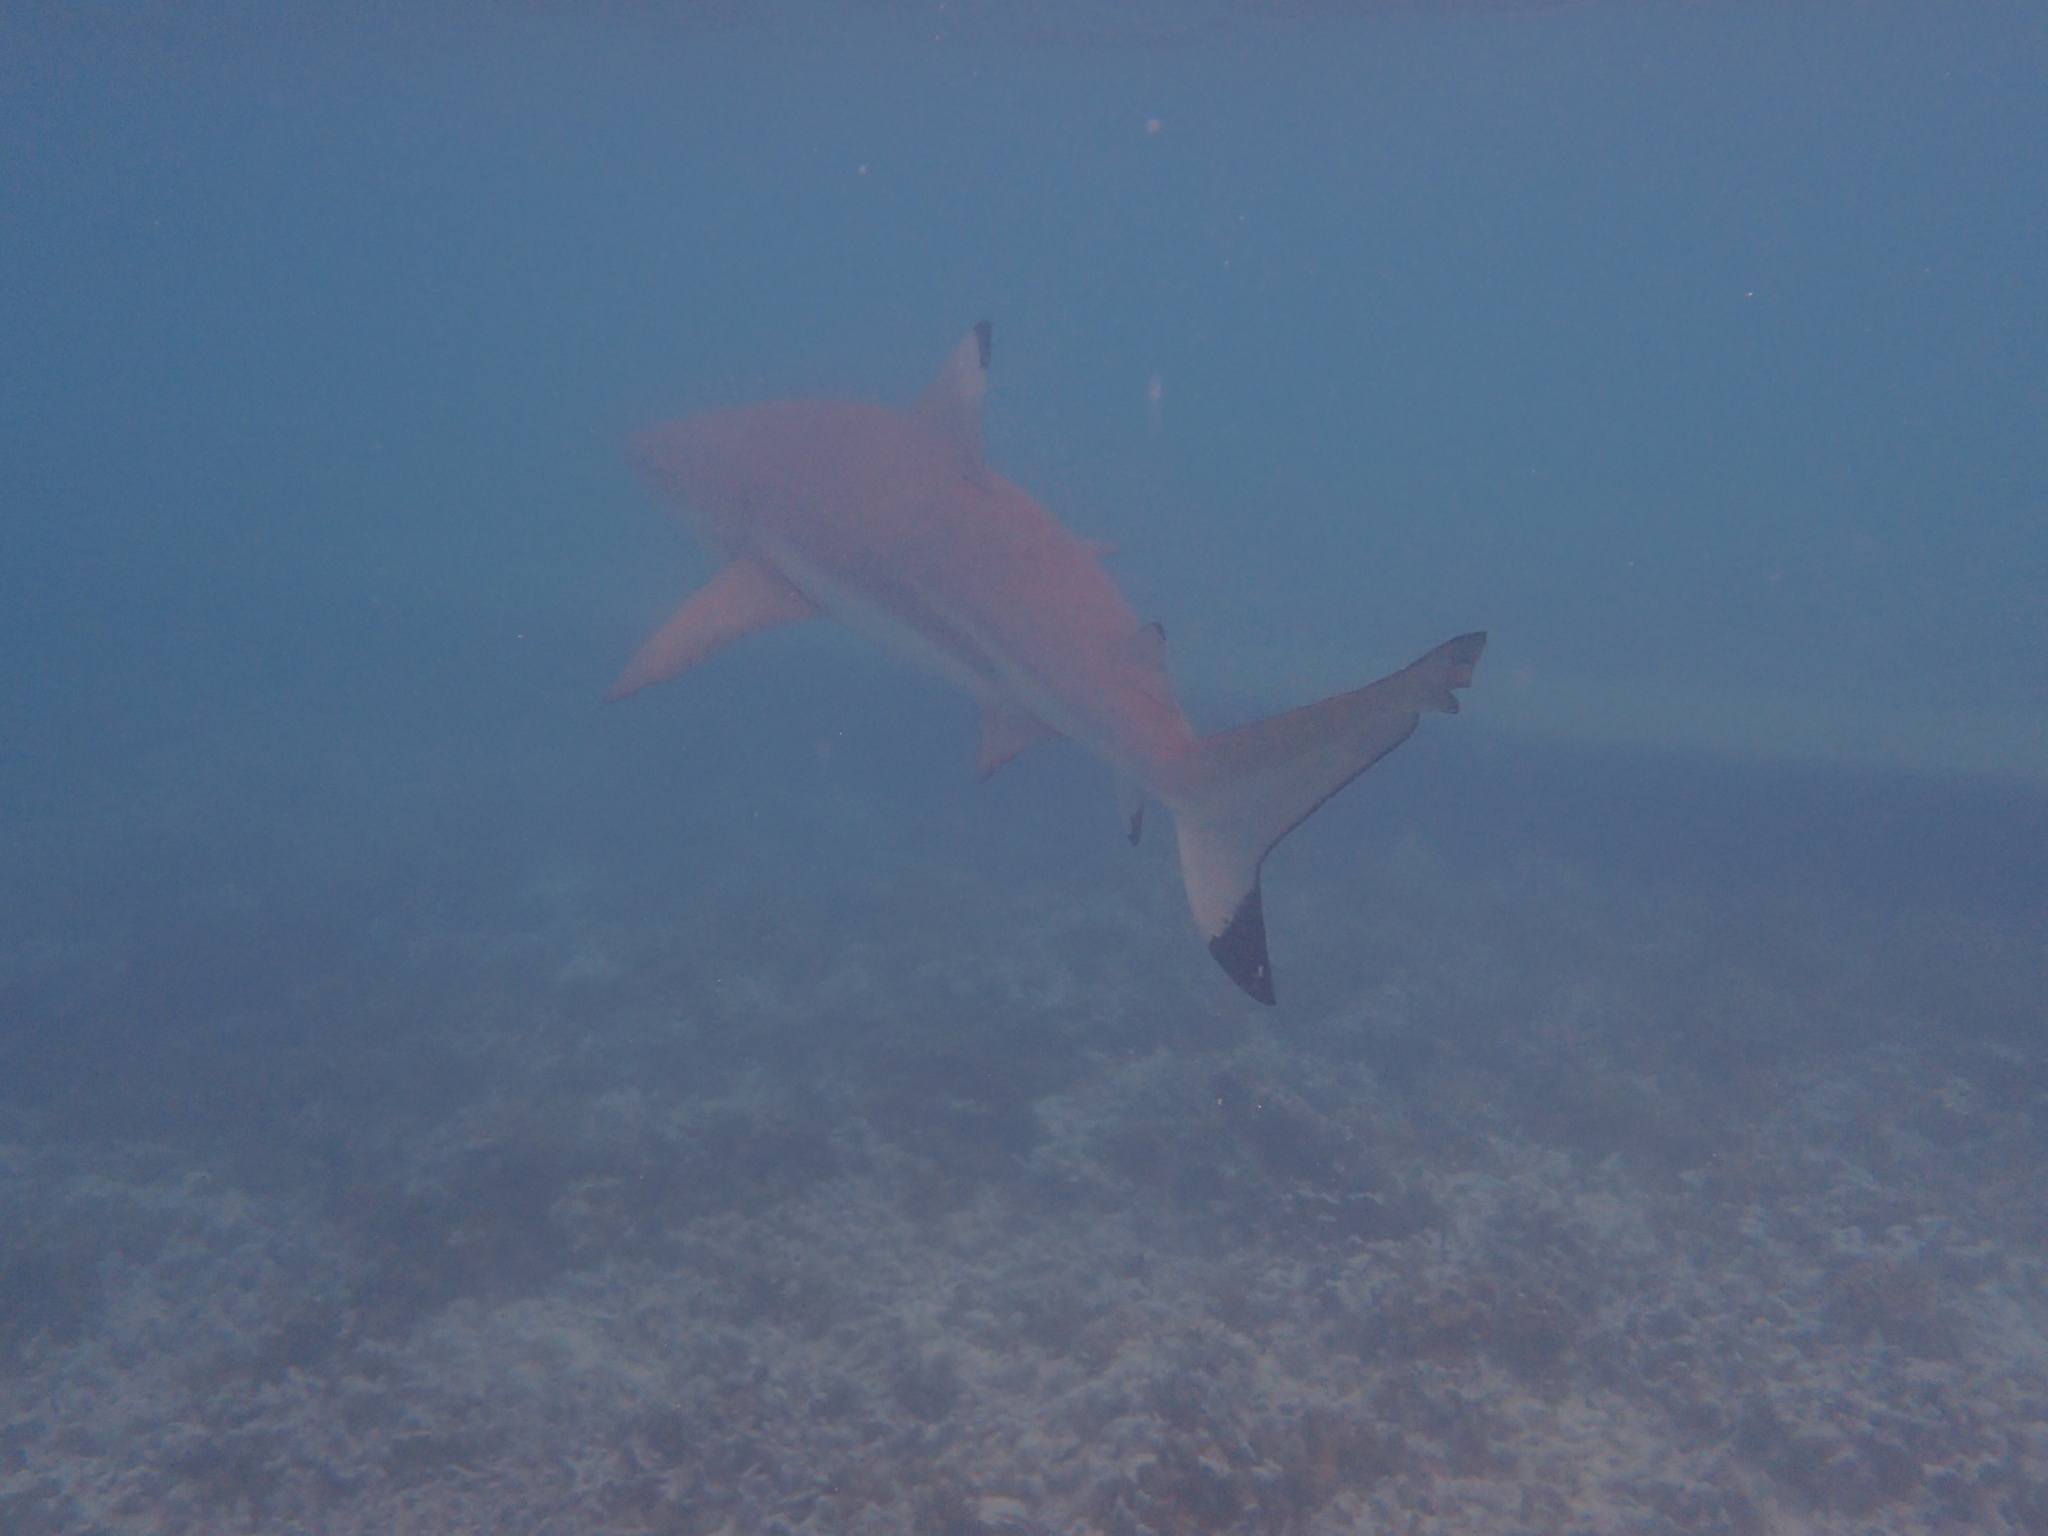
Carcharhinus melanopterus (Blacktip Reef Shark)